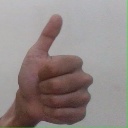
अक्षर: थ